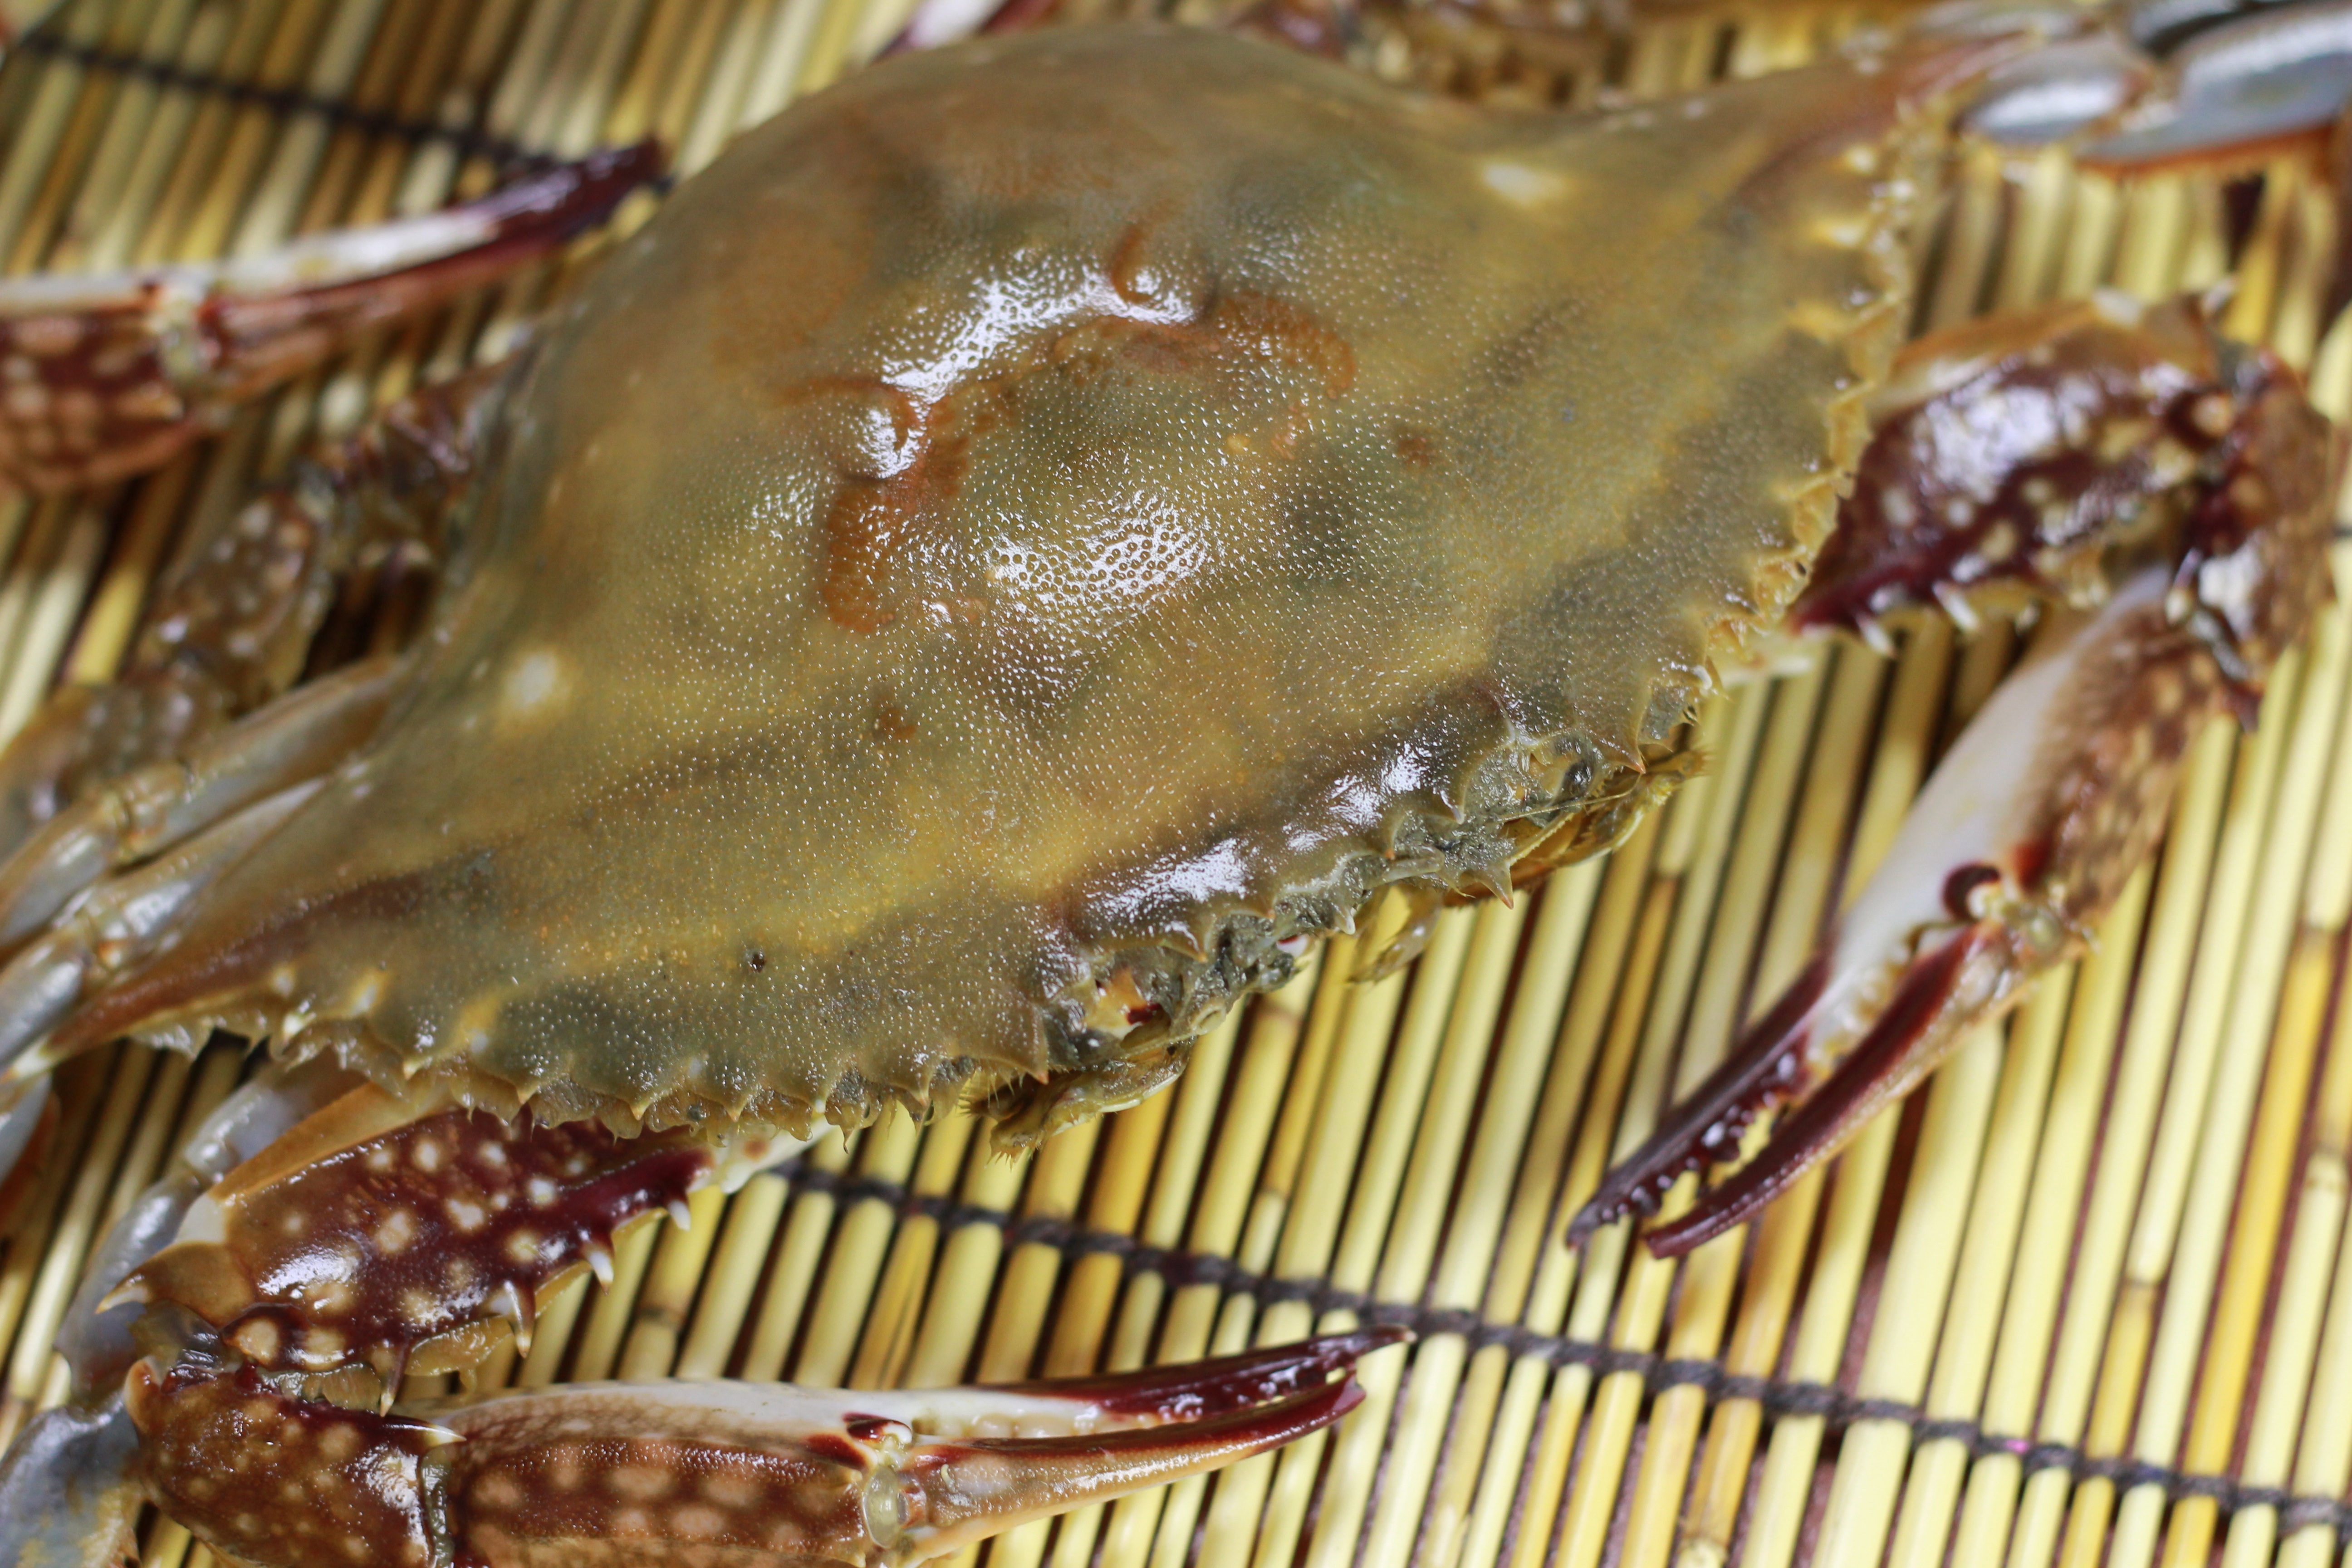
food, seafood, fresh, fish, shellfish, crab, invertebrate, crustacean, fishery, arthropod, king crab, soy crab, blue crab, decapoda, animal source foods, dungeness crab, american lobster, homarus, spiny lobster